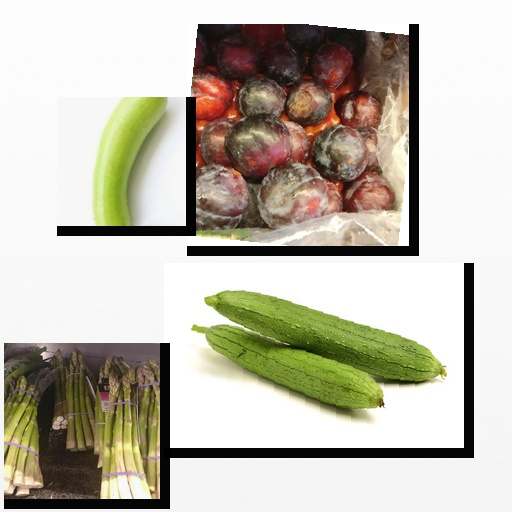
Food items: asparagus, bottle_gourd, ridge_gourd, plum